MS Moby Zazà

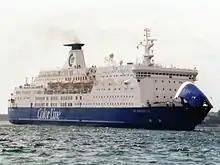
"Christian IV" in Kristiansand.

In May 1990 the ship was delivered to her new owners and renamed MS "Bayard". After a refit at Blohm & Voss, Hamburg, Germany, the "Bayard" was set in on Kristiansand—Hirtshals route in June 1990. For the winter season she was transferred to Oslo—Hirtshals service. Fred. Olsen sold its Scandinavian ferry operations to Color Line in December 1990, and in January 1991 the "Bayard" was renamed MS "Christian IV". The ship was kept on the Oslo — Hirtshals service until April 1994, when she returned to the Kristiansand — Hirtshals route. In March 1995 the ship temporarily sailed on the Moss—Kiel route, after which she reverted to her older route. The ship was refitted in 1999 at Fredericia Værft in Denmark, with additional restaurants and better conference facilities. She was refitted again in 2005, this time at Remontowa, Gdańsk, Poland. In March 2008 she was replaced by the new on the Kristiansand—Hirsthals route, and laid up at Sandefjord. Between 2008-04-10 and 2008-06-15 the "Christian IV" sailed on the Larvik—Hirsthals route, replacing – that had been sold to the Mediterranean Shipping Company – until the delivery of the new MS Superspeed 2.